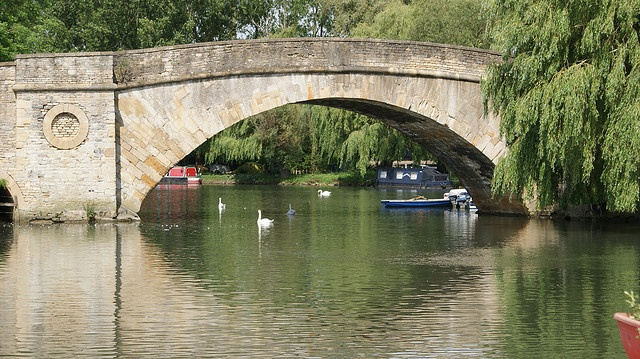
A bridge over a lake with swans swimming underneath it.
An arched stone bridge over a river with some boats.
A boat next to swans under a bridge.
A stone bridge with swans swimming under it.
Boats and swans in the pond floating underneath the bridge